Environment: real
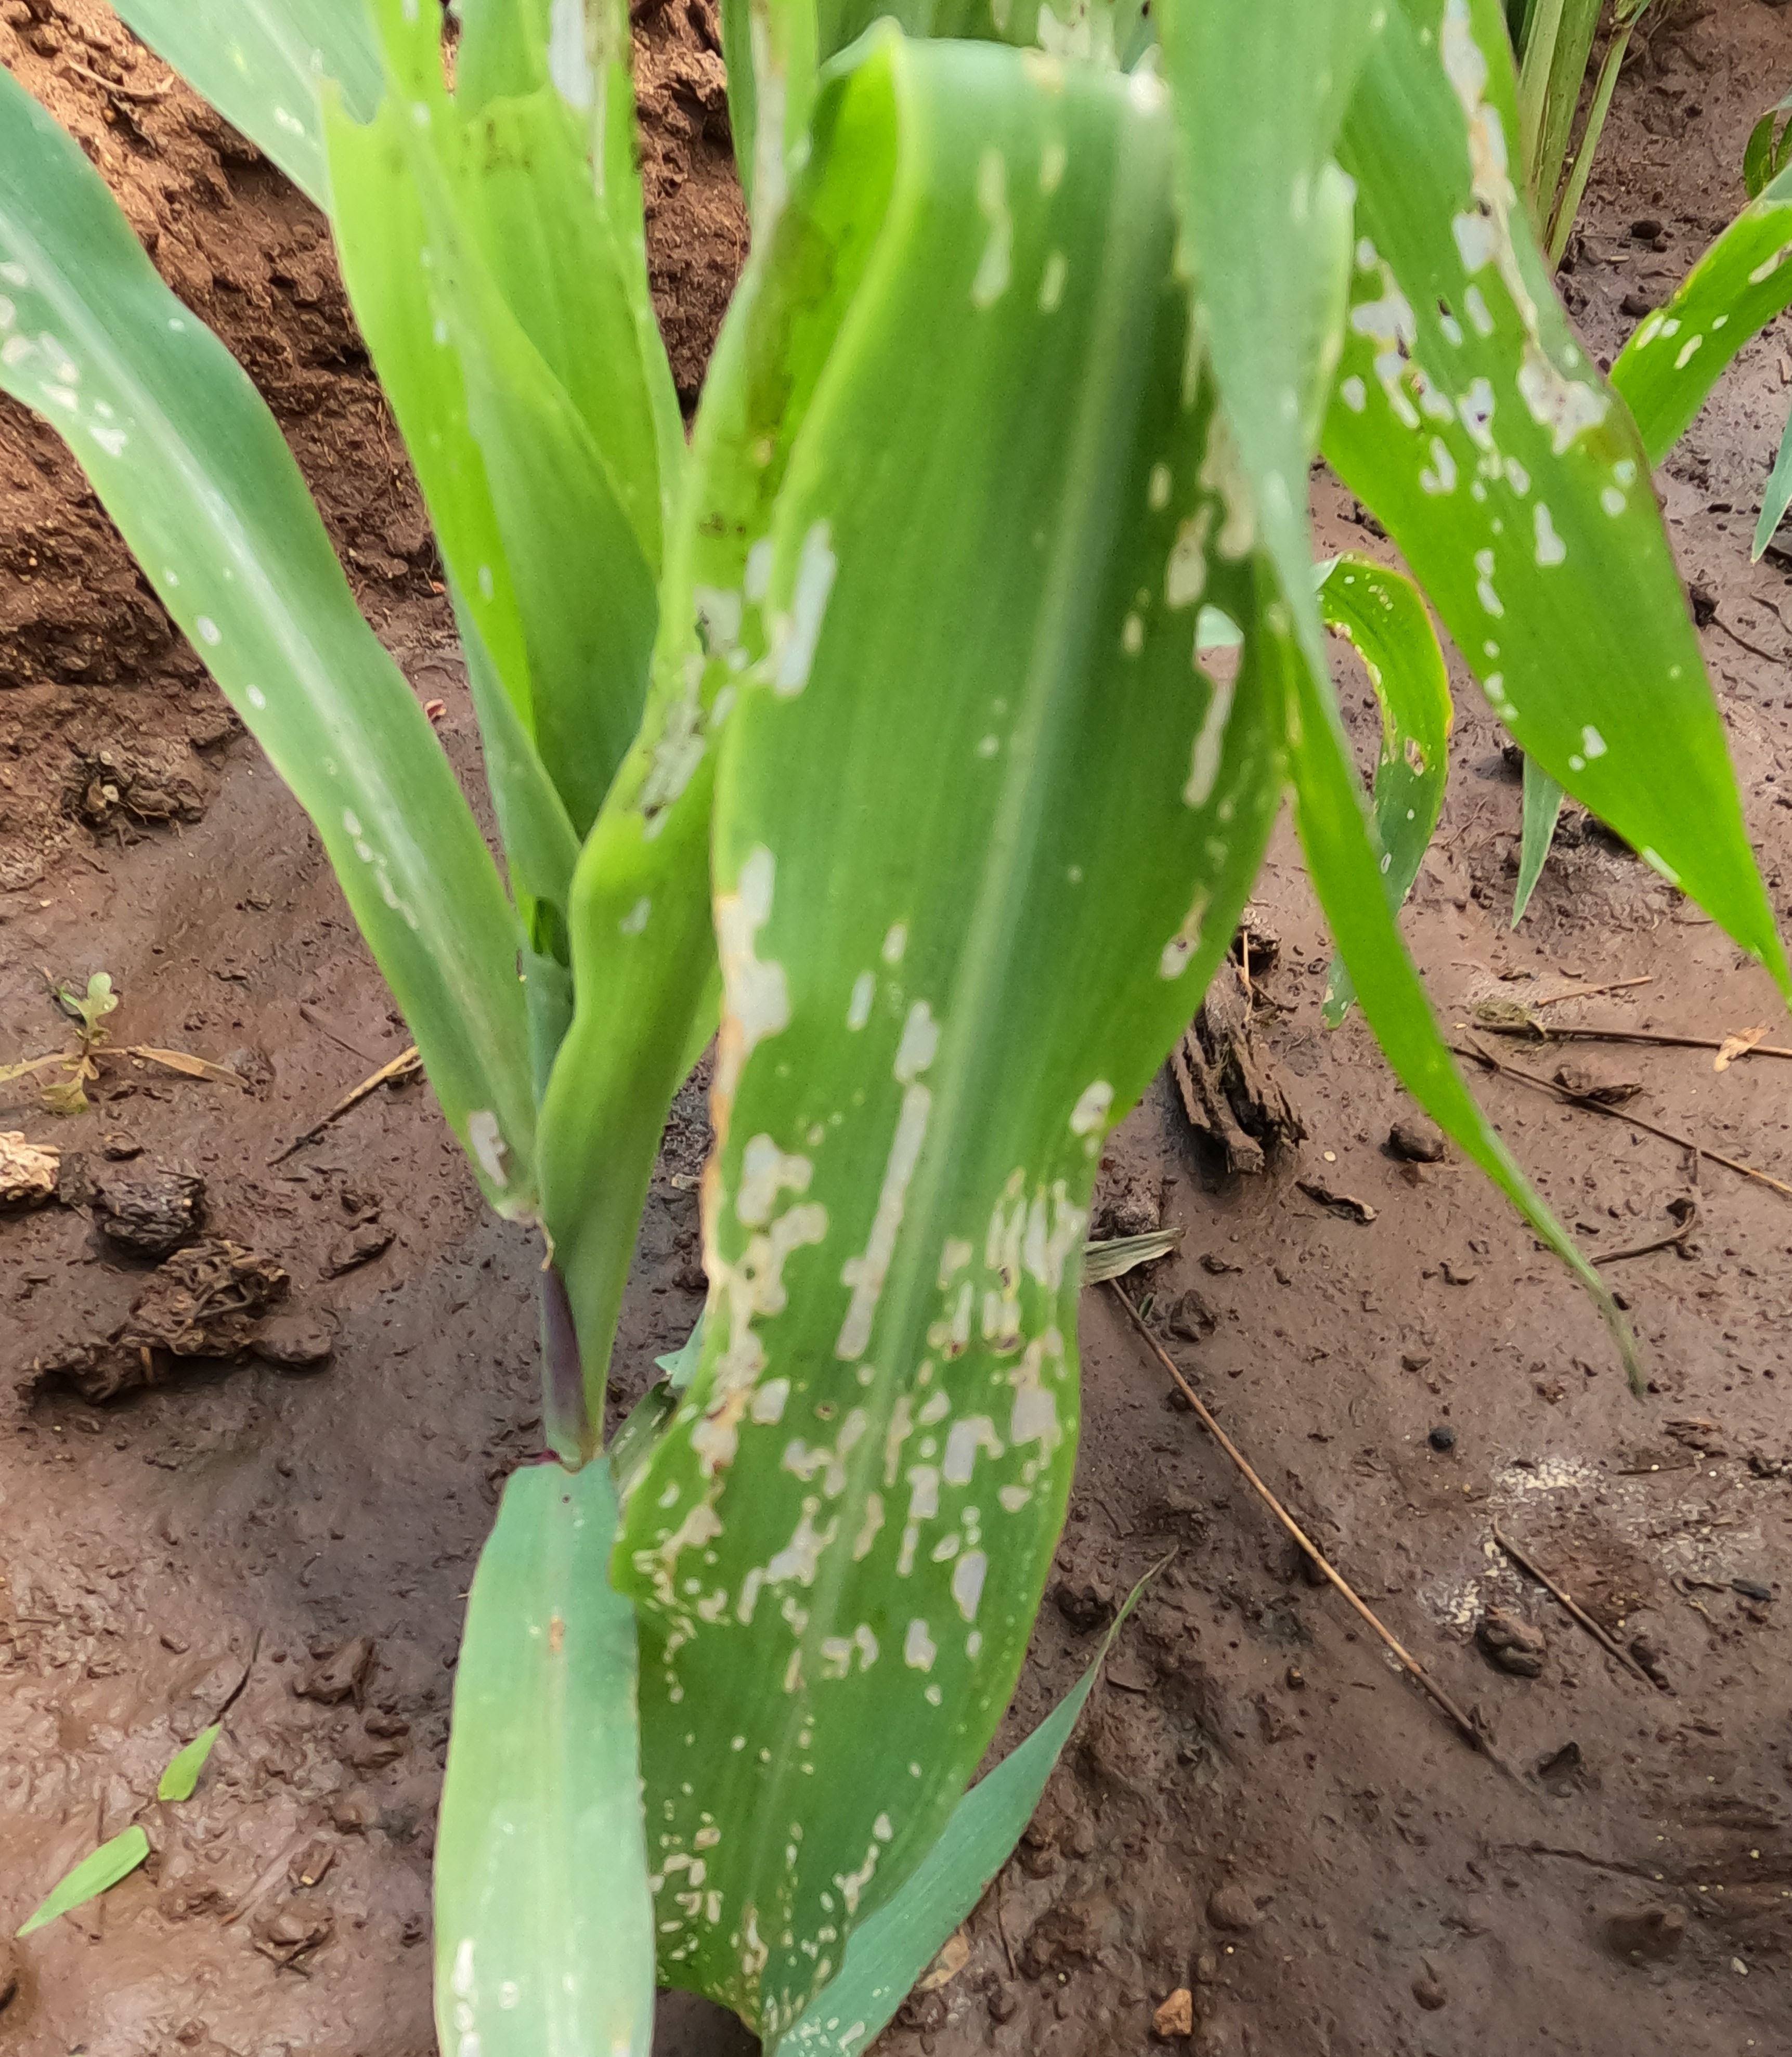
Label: fall_armyworm